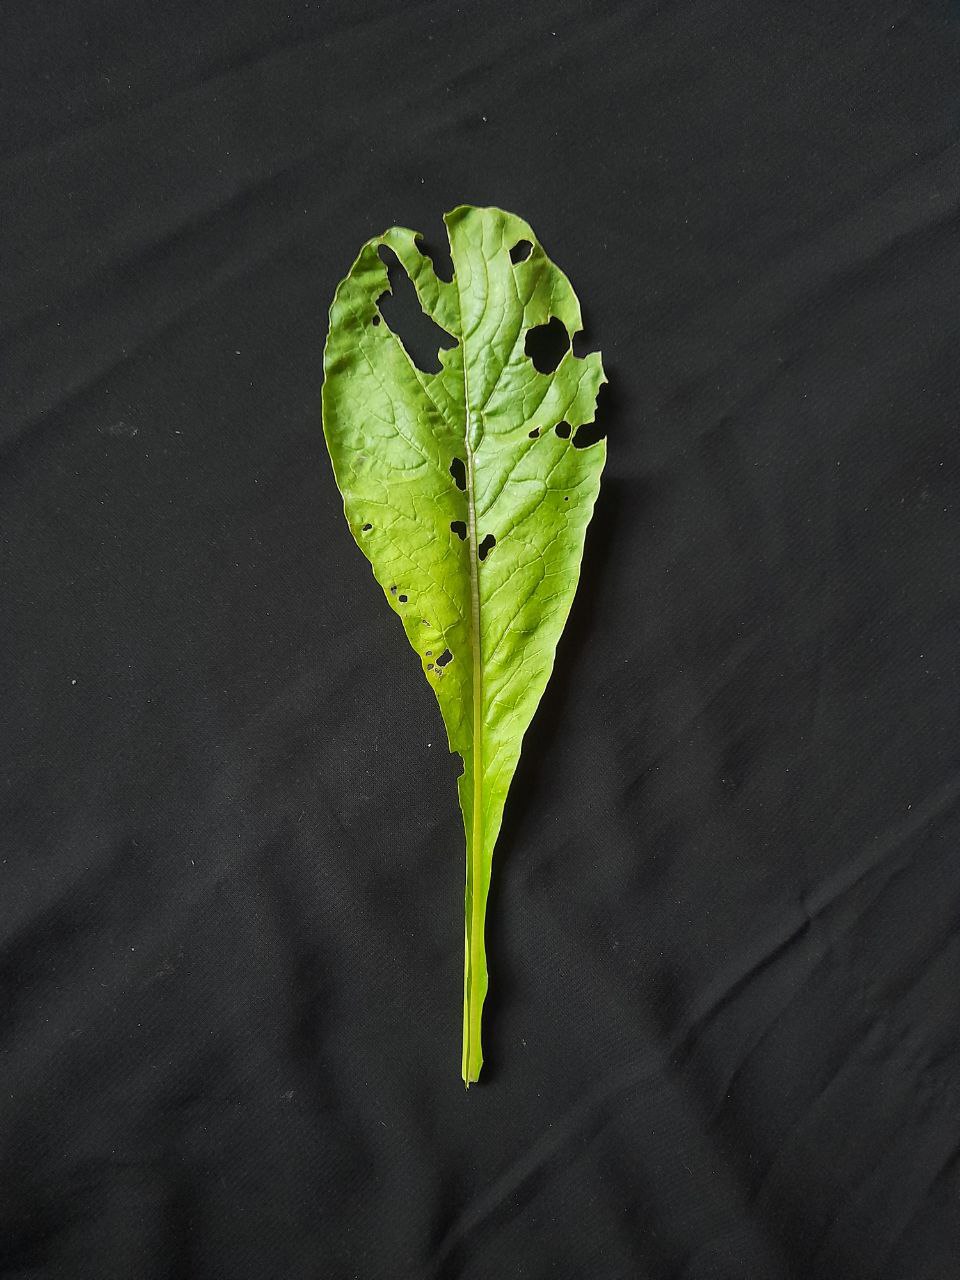
Label: flea beetle